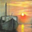
Label: ship